Salvador Garriga Polledo

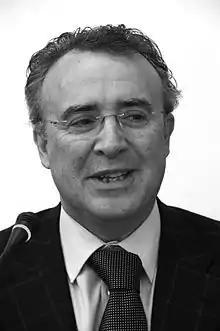
Salvador Garriga, 2013.

Salvador Garriga Polledo (born 6 August 1957, in Gijon) is a Spanish politician. He is a member of the European Parliament with the People's Party (PP), which is part of the European People's Party. He also sits on the European Parliament's Committee on Budgets.